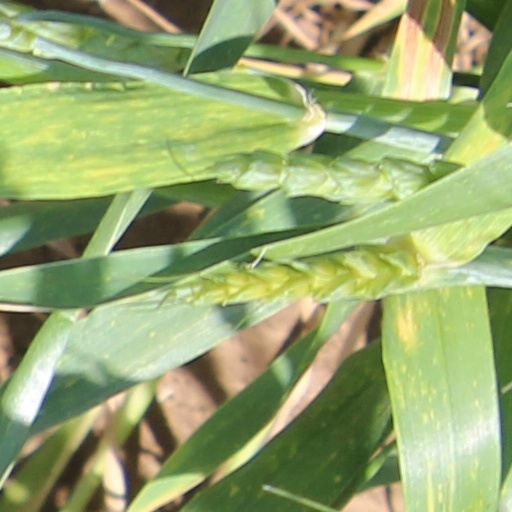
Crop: wheat